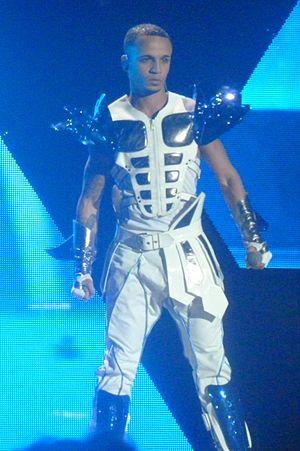
La quinzième saison de l'émission britannique de téléréalité musicale Strictly Come Dancing a débuté le 23 septembre 2017 et s'est achevée le 16 décembre 2017 sur BBC One.
Aston Merrygold est un chanteur britannique, membre du boys band anglais JLS découvert dans The X Factor en 2008.